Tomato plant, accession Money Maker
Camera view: tilt-top (135 deg); turntable rotation: 330 degrees
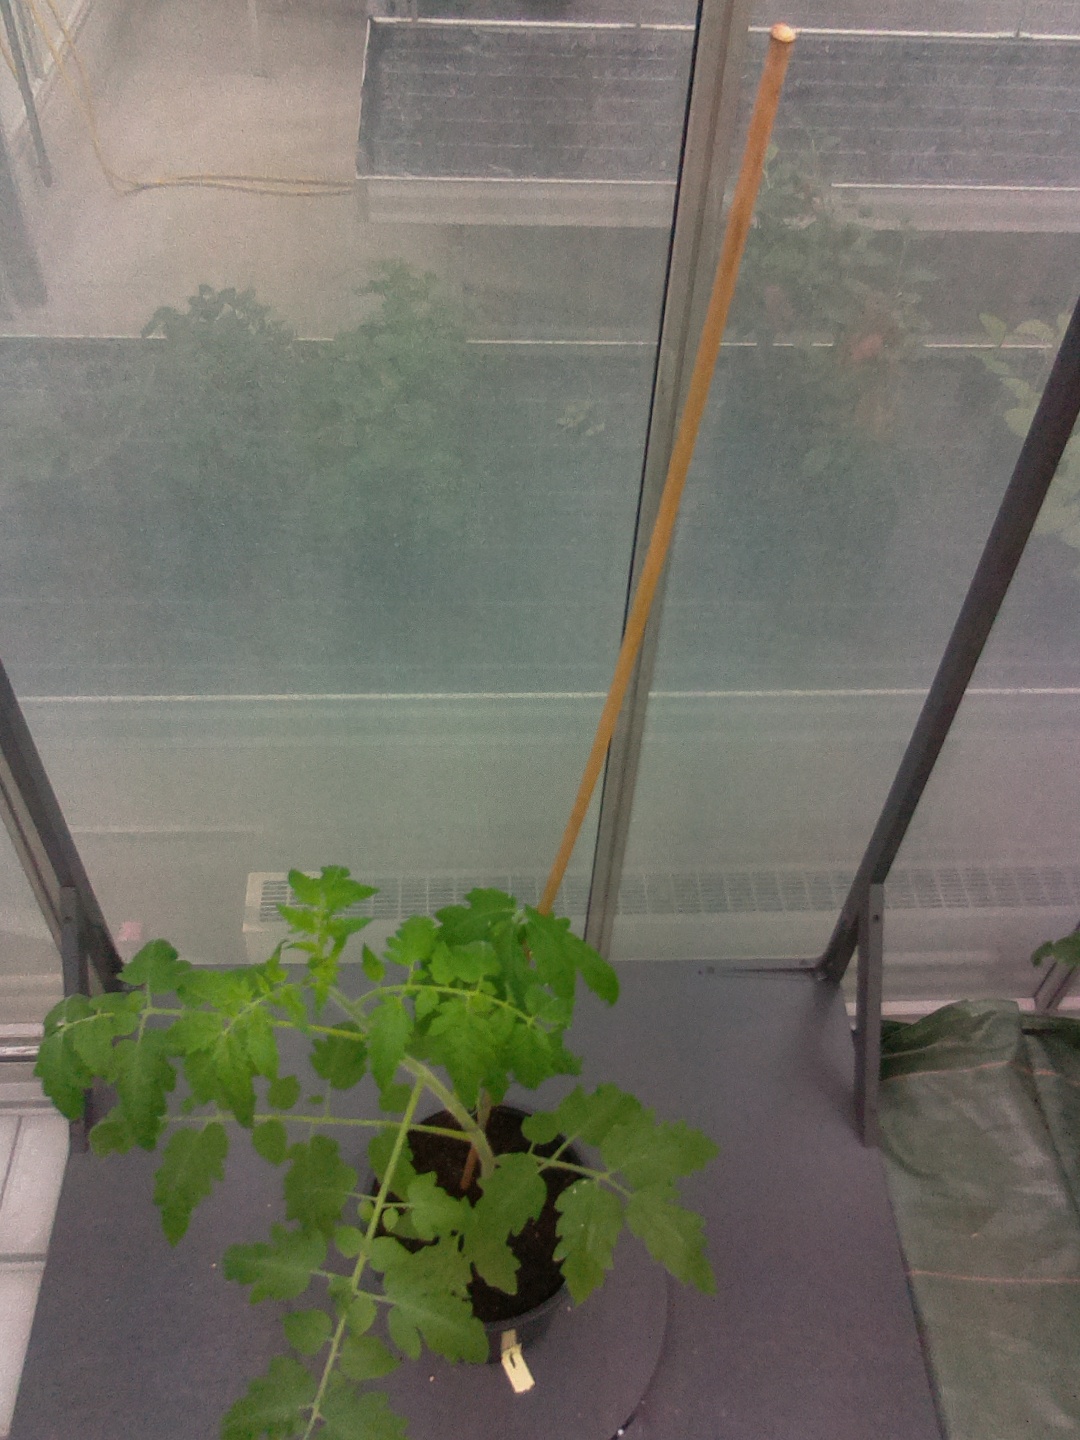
BBCH growth stage 14: 8 of true leaves visible